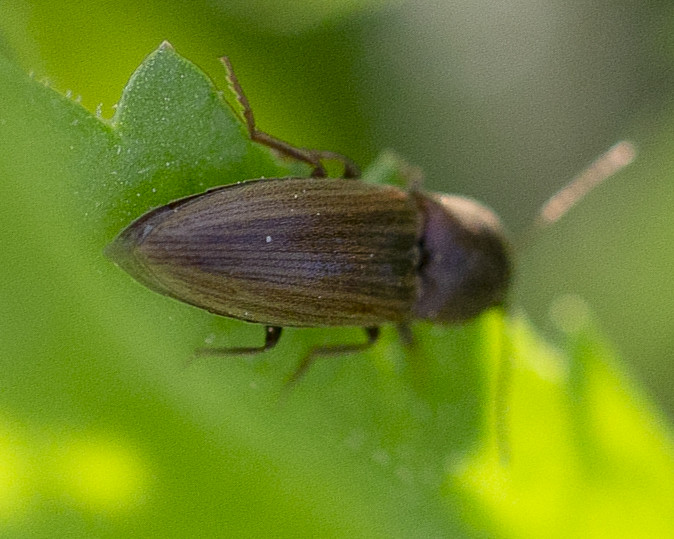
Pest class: clickbeetles_wireworms